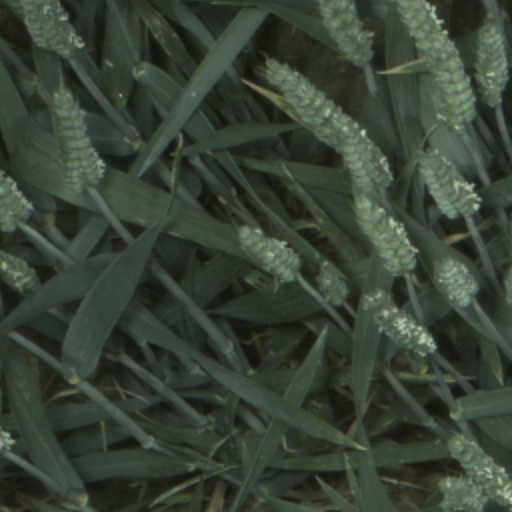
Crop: wheat